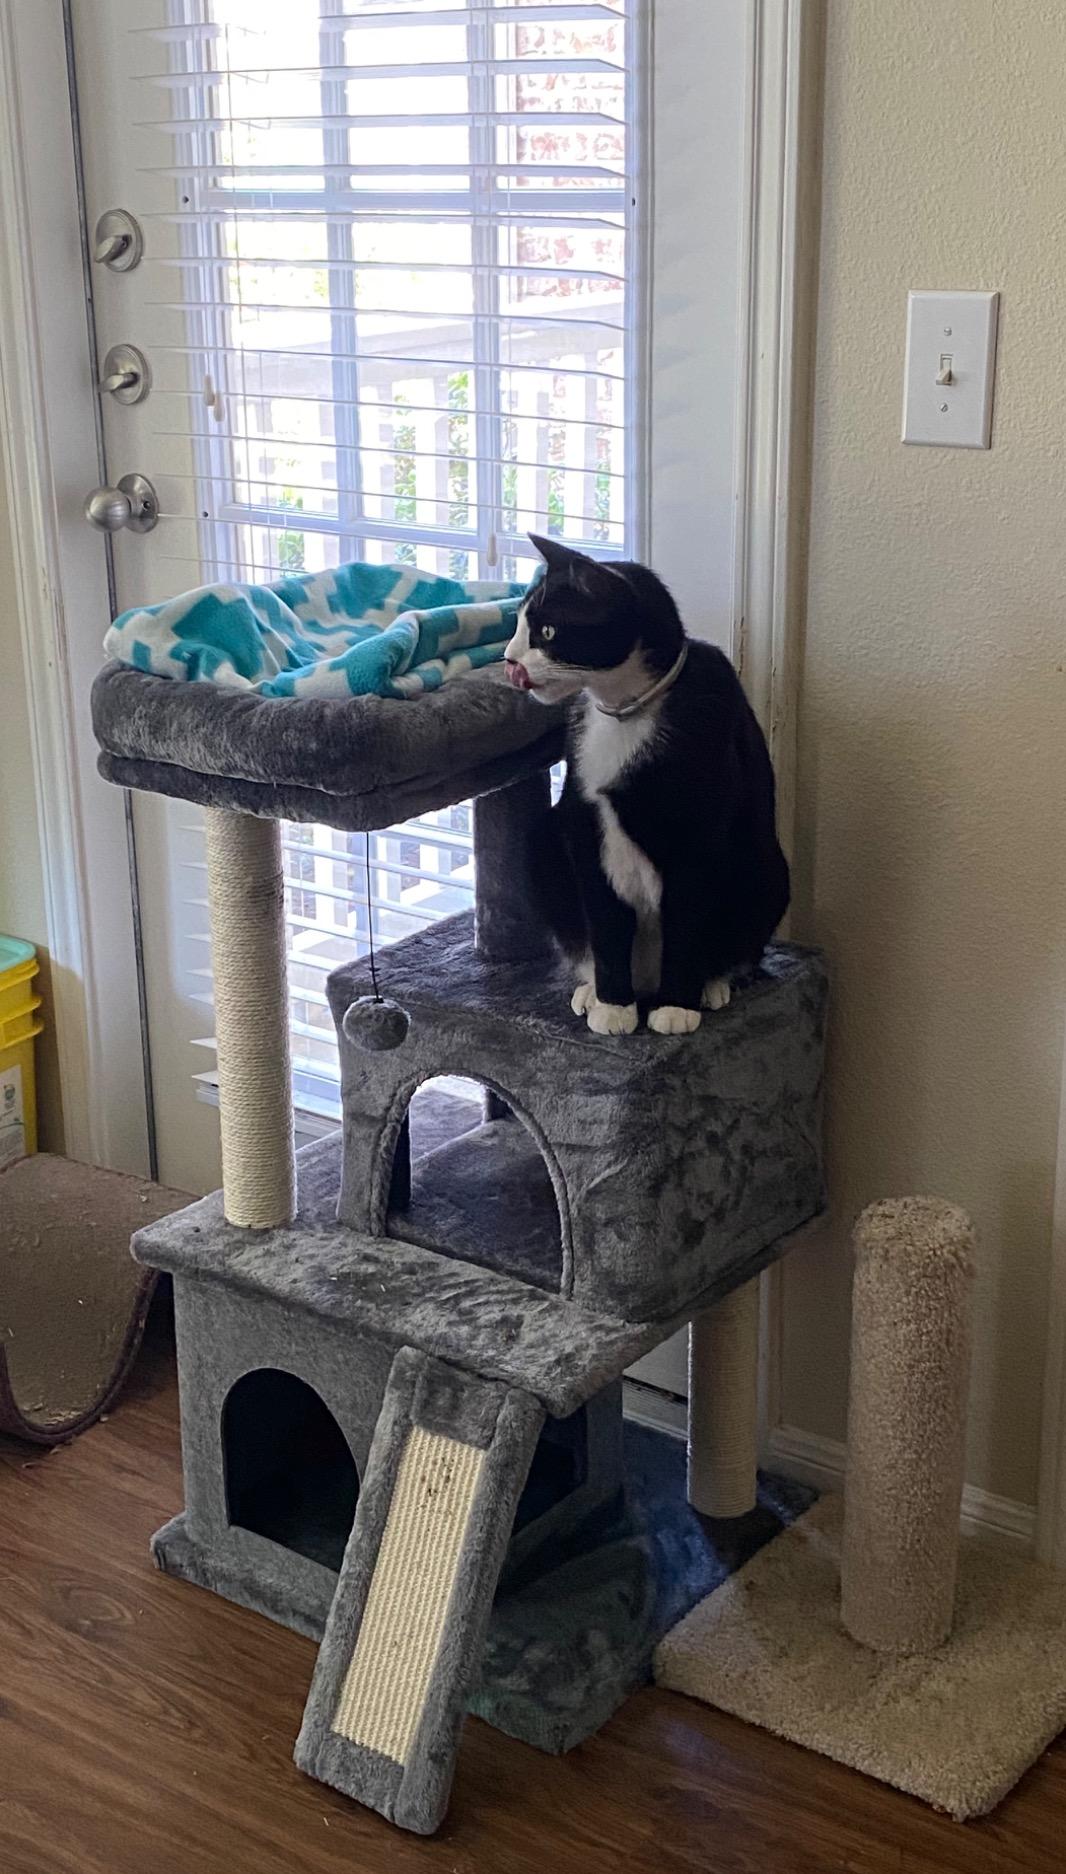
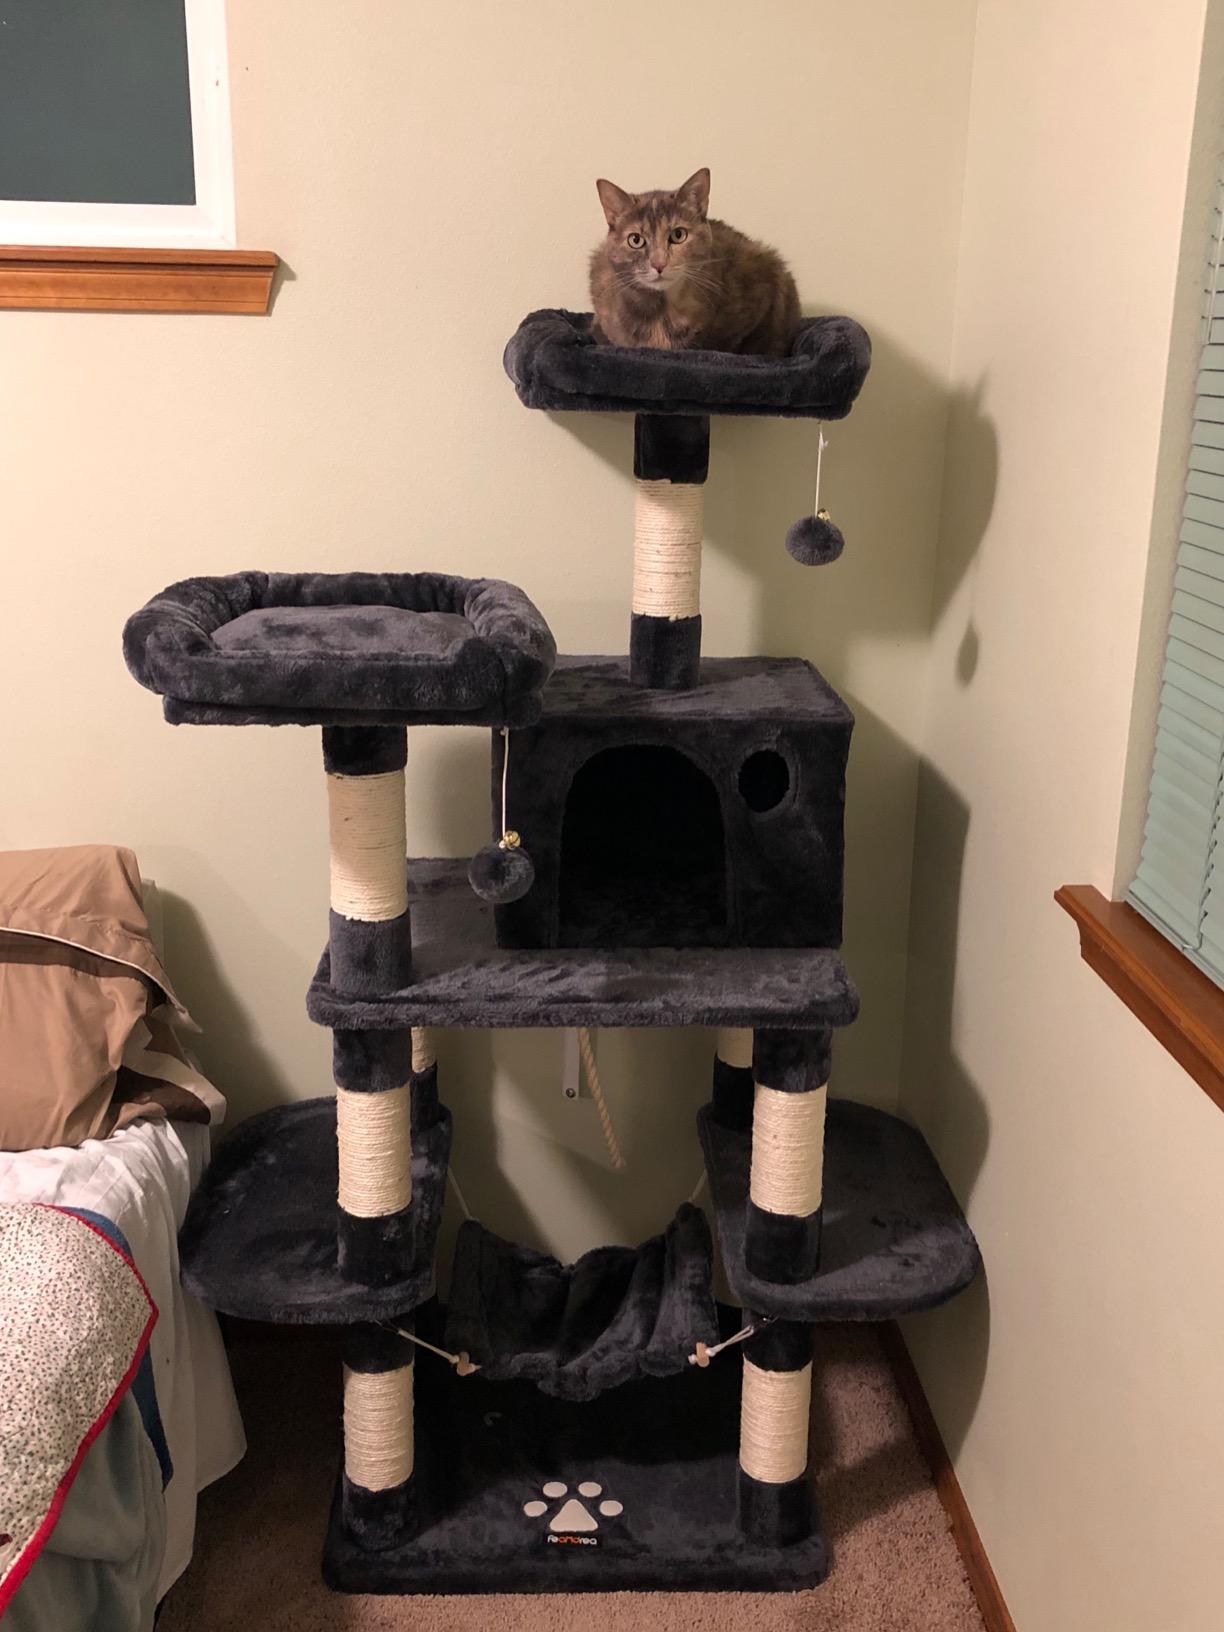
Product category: items_cat tree
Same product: no